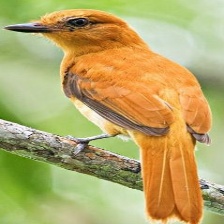
Species: CINNAMON ATTILA
Scientific name: ATTILA CINNAMOMEUS